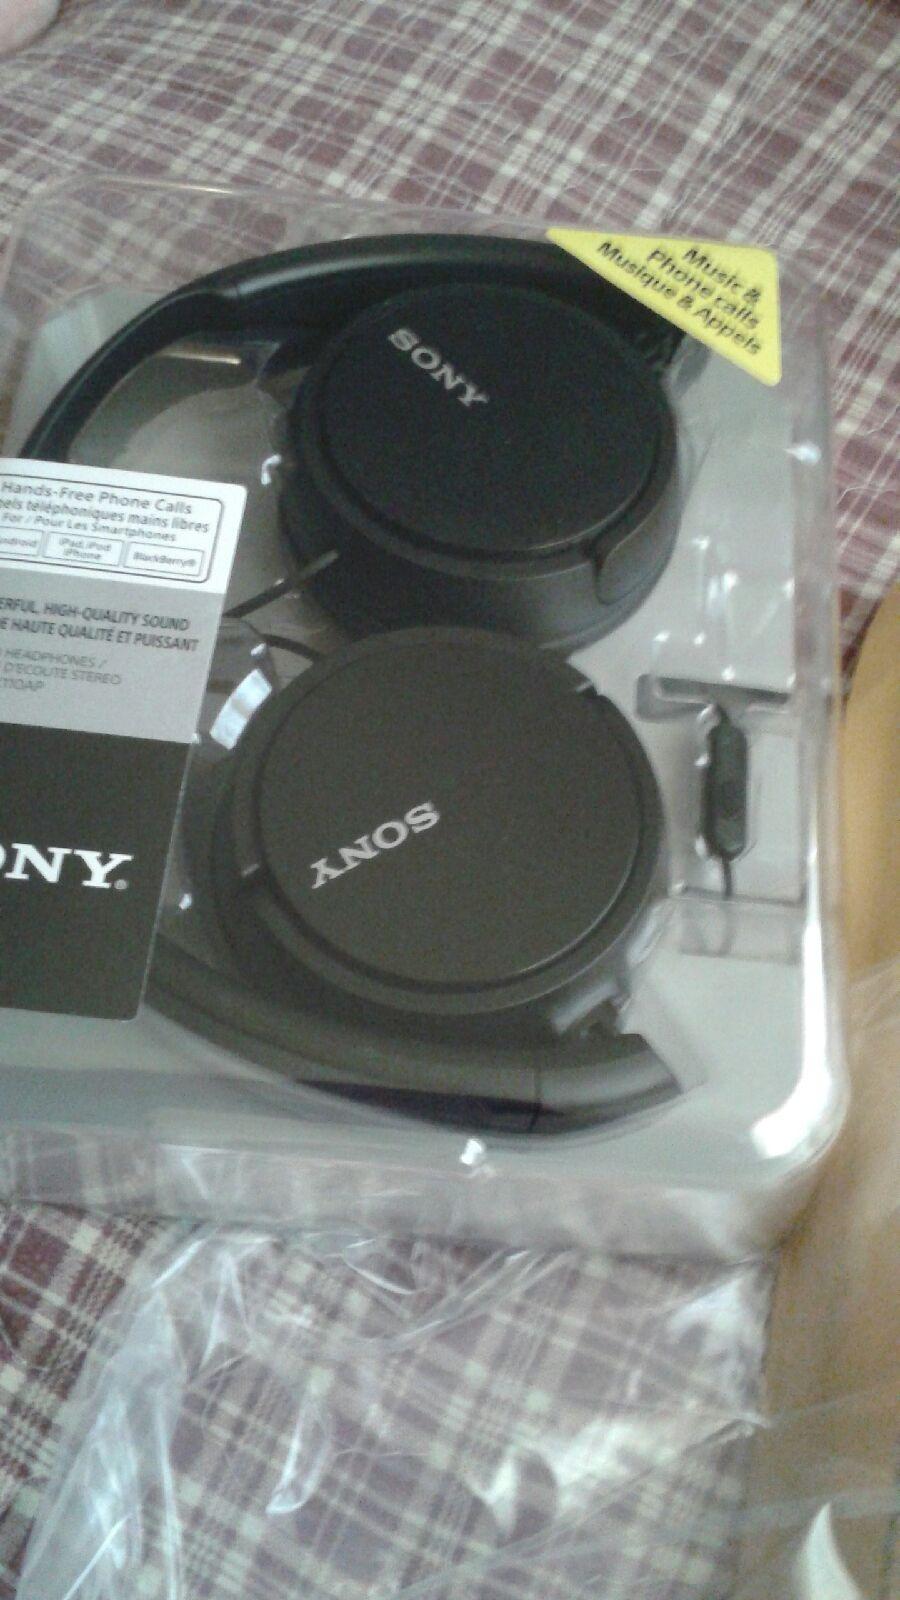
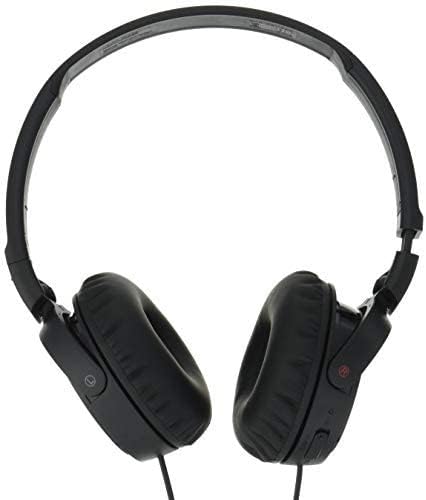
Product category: headphones
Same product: no